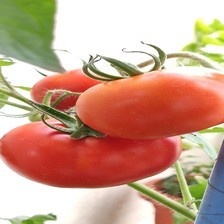
Label: tomato